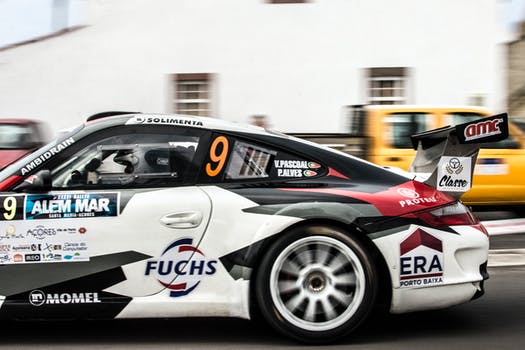
Label: No Watermark